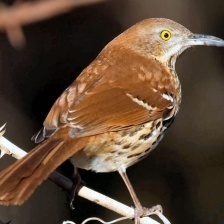
Species: BROWN THRASHER
Scientific name: TOXOSTOMA RUFUM